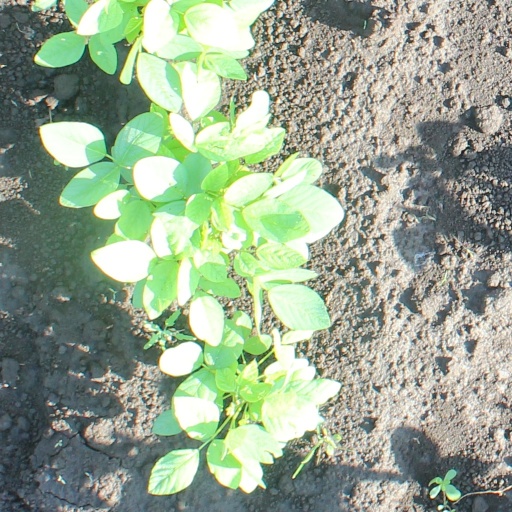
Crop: soybean